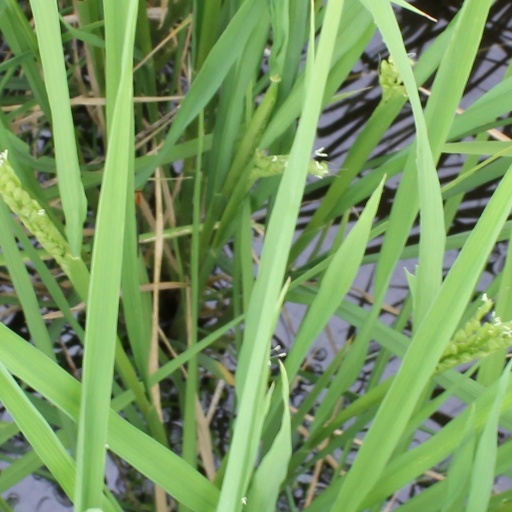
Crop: rice